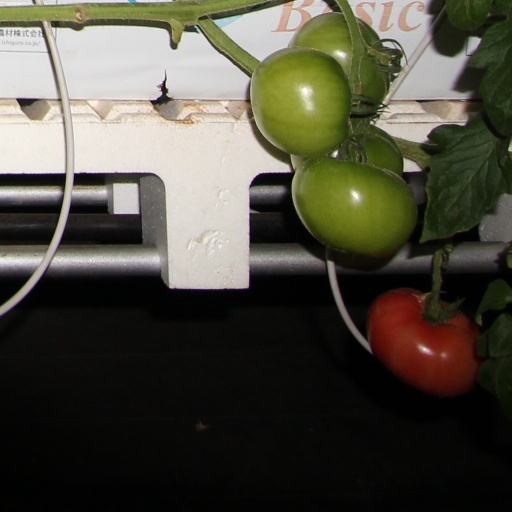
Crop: tomato